Jaroslav Tuček

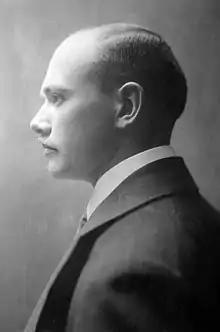
Jaroslav Tuček

Jaroslav Tuček (born 24 August 1882, date of death unknown) was a Bohemian fencer. He won a bronze medal in the team sabre event at the 1908 Summer Olympics.